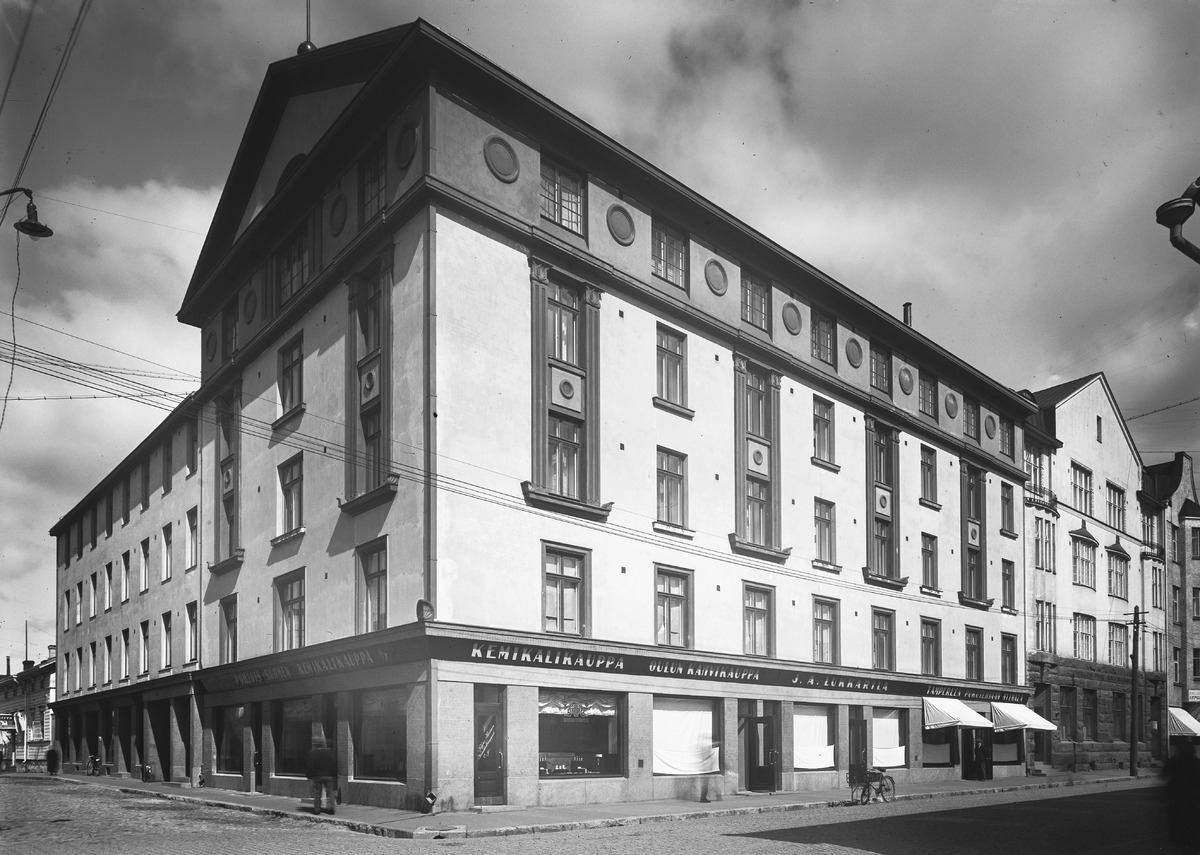
Oulun Säästöpankin uusi talo
Oulu Savings Bank's new building
sisällön kuvaus: Oulun Säästöpankin uusi talo osoitteessa Kirkkokatu 10 6.6.1932. content description: Oulu Savings Bank's new building at Kirkkokatu 10 on June 6, 1932.
Vuosi: 1932
Paikka: Suomi, Oulu, Suomi, Pohjois-Pohjanmaa, Oulu
Aiheet: Oulun Säästöpankki; ulkokuva; pankit; säästöpankit; rakennukset; banks; savings banks; buildings